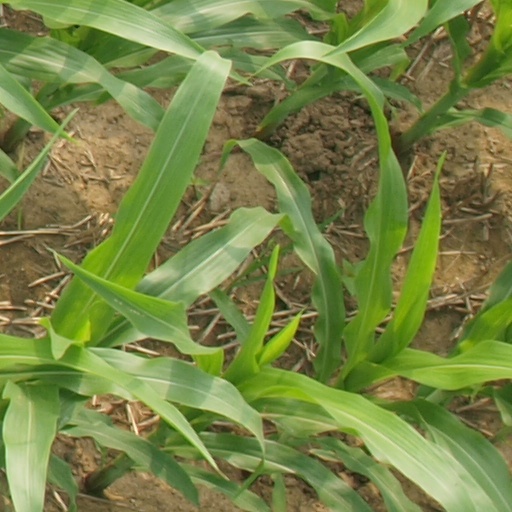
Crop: maize; corn